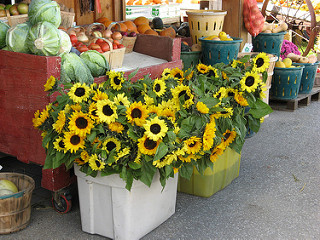
Flower: sunflower